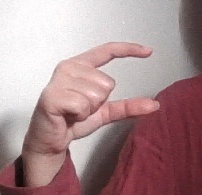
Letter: dal